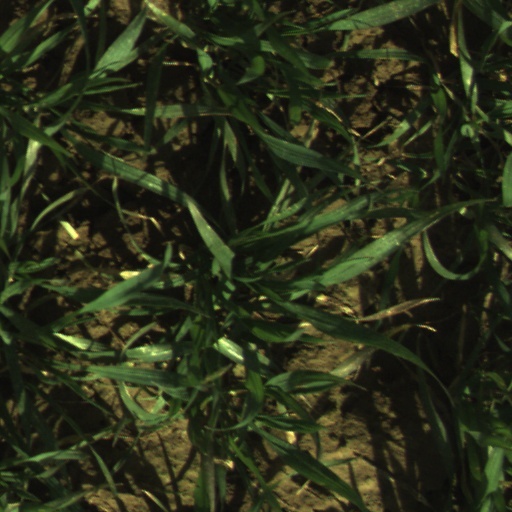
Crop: wheat